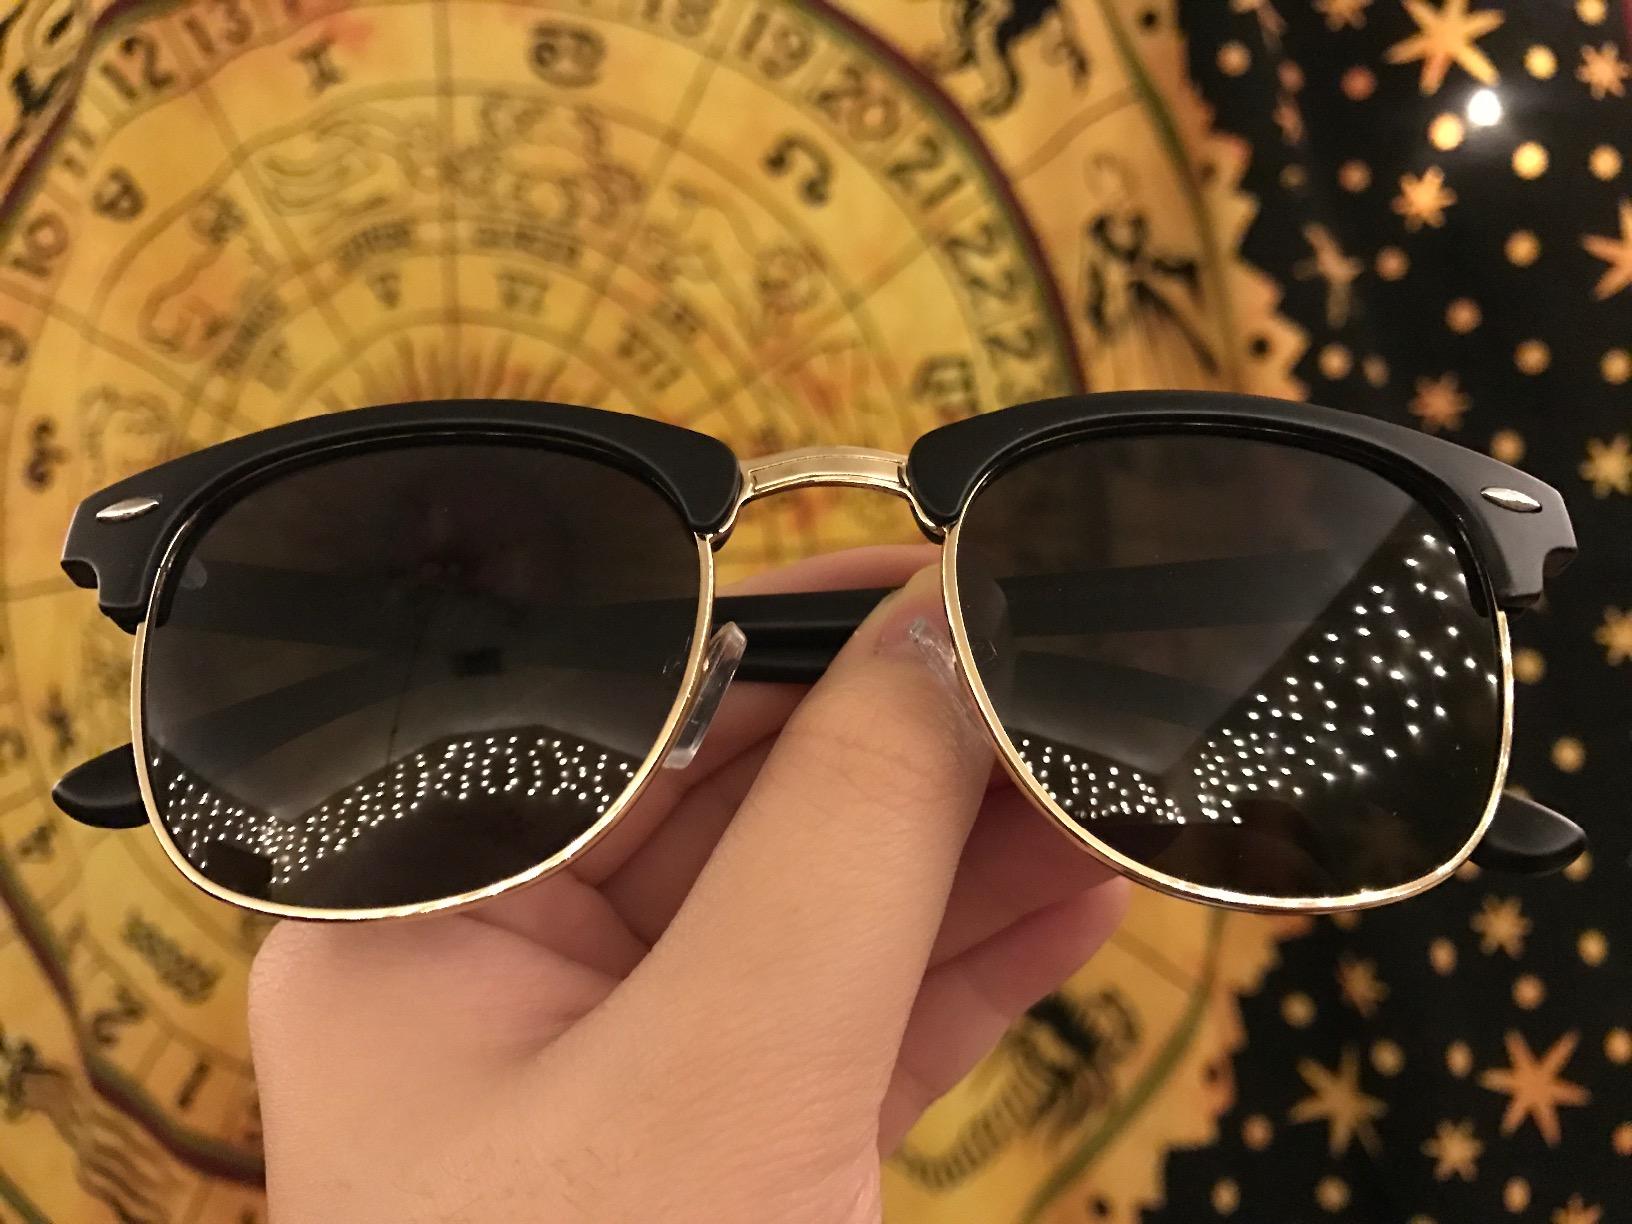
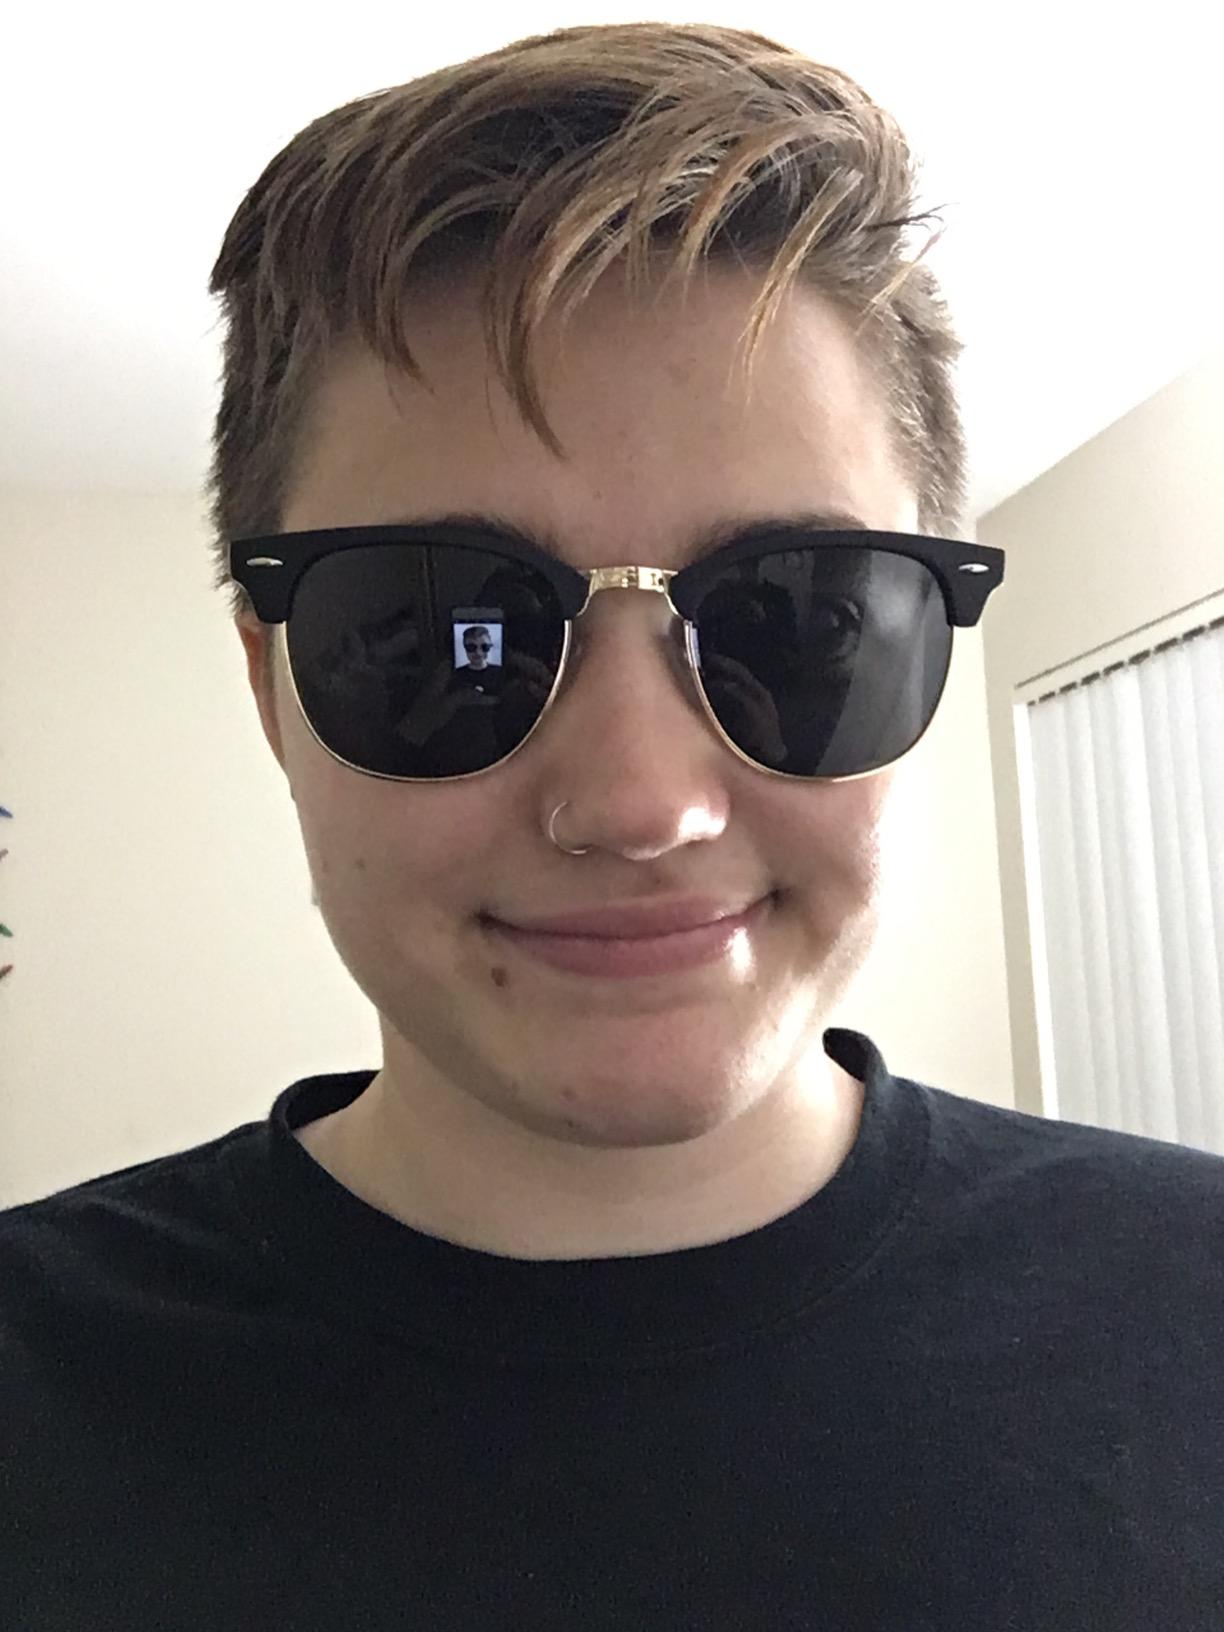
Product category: accessories_sunglasses
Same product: yes